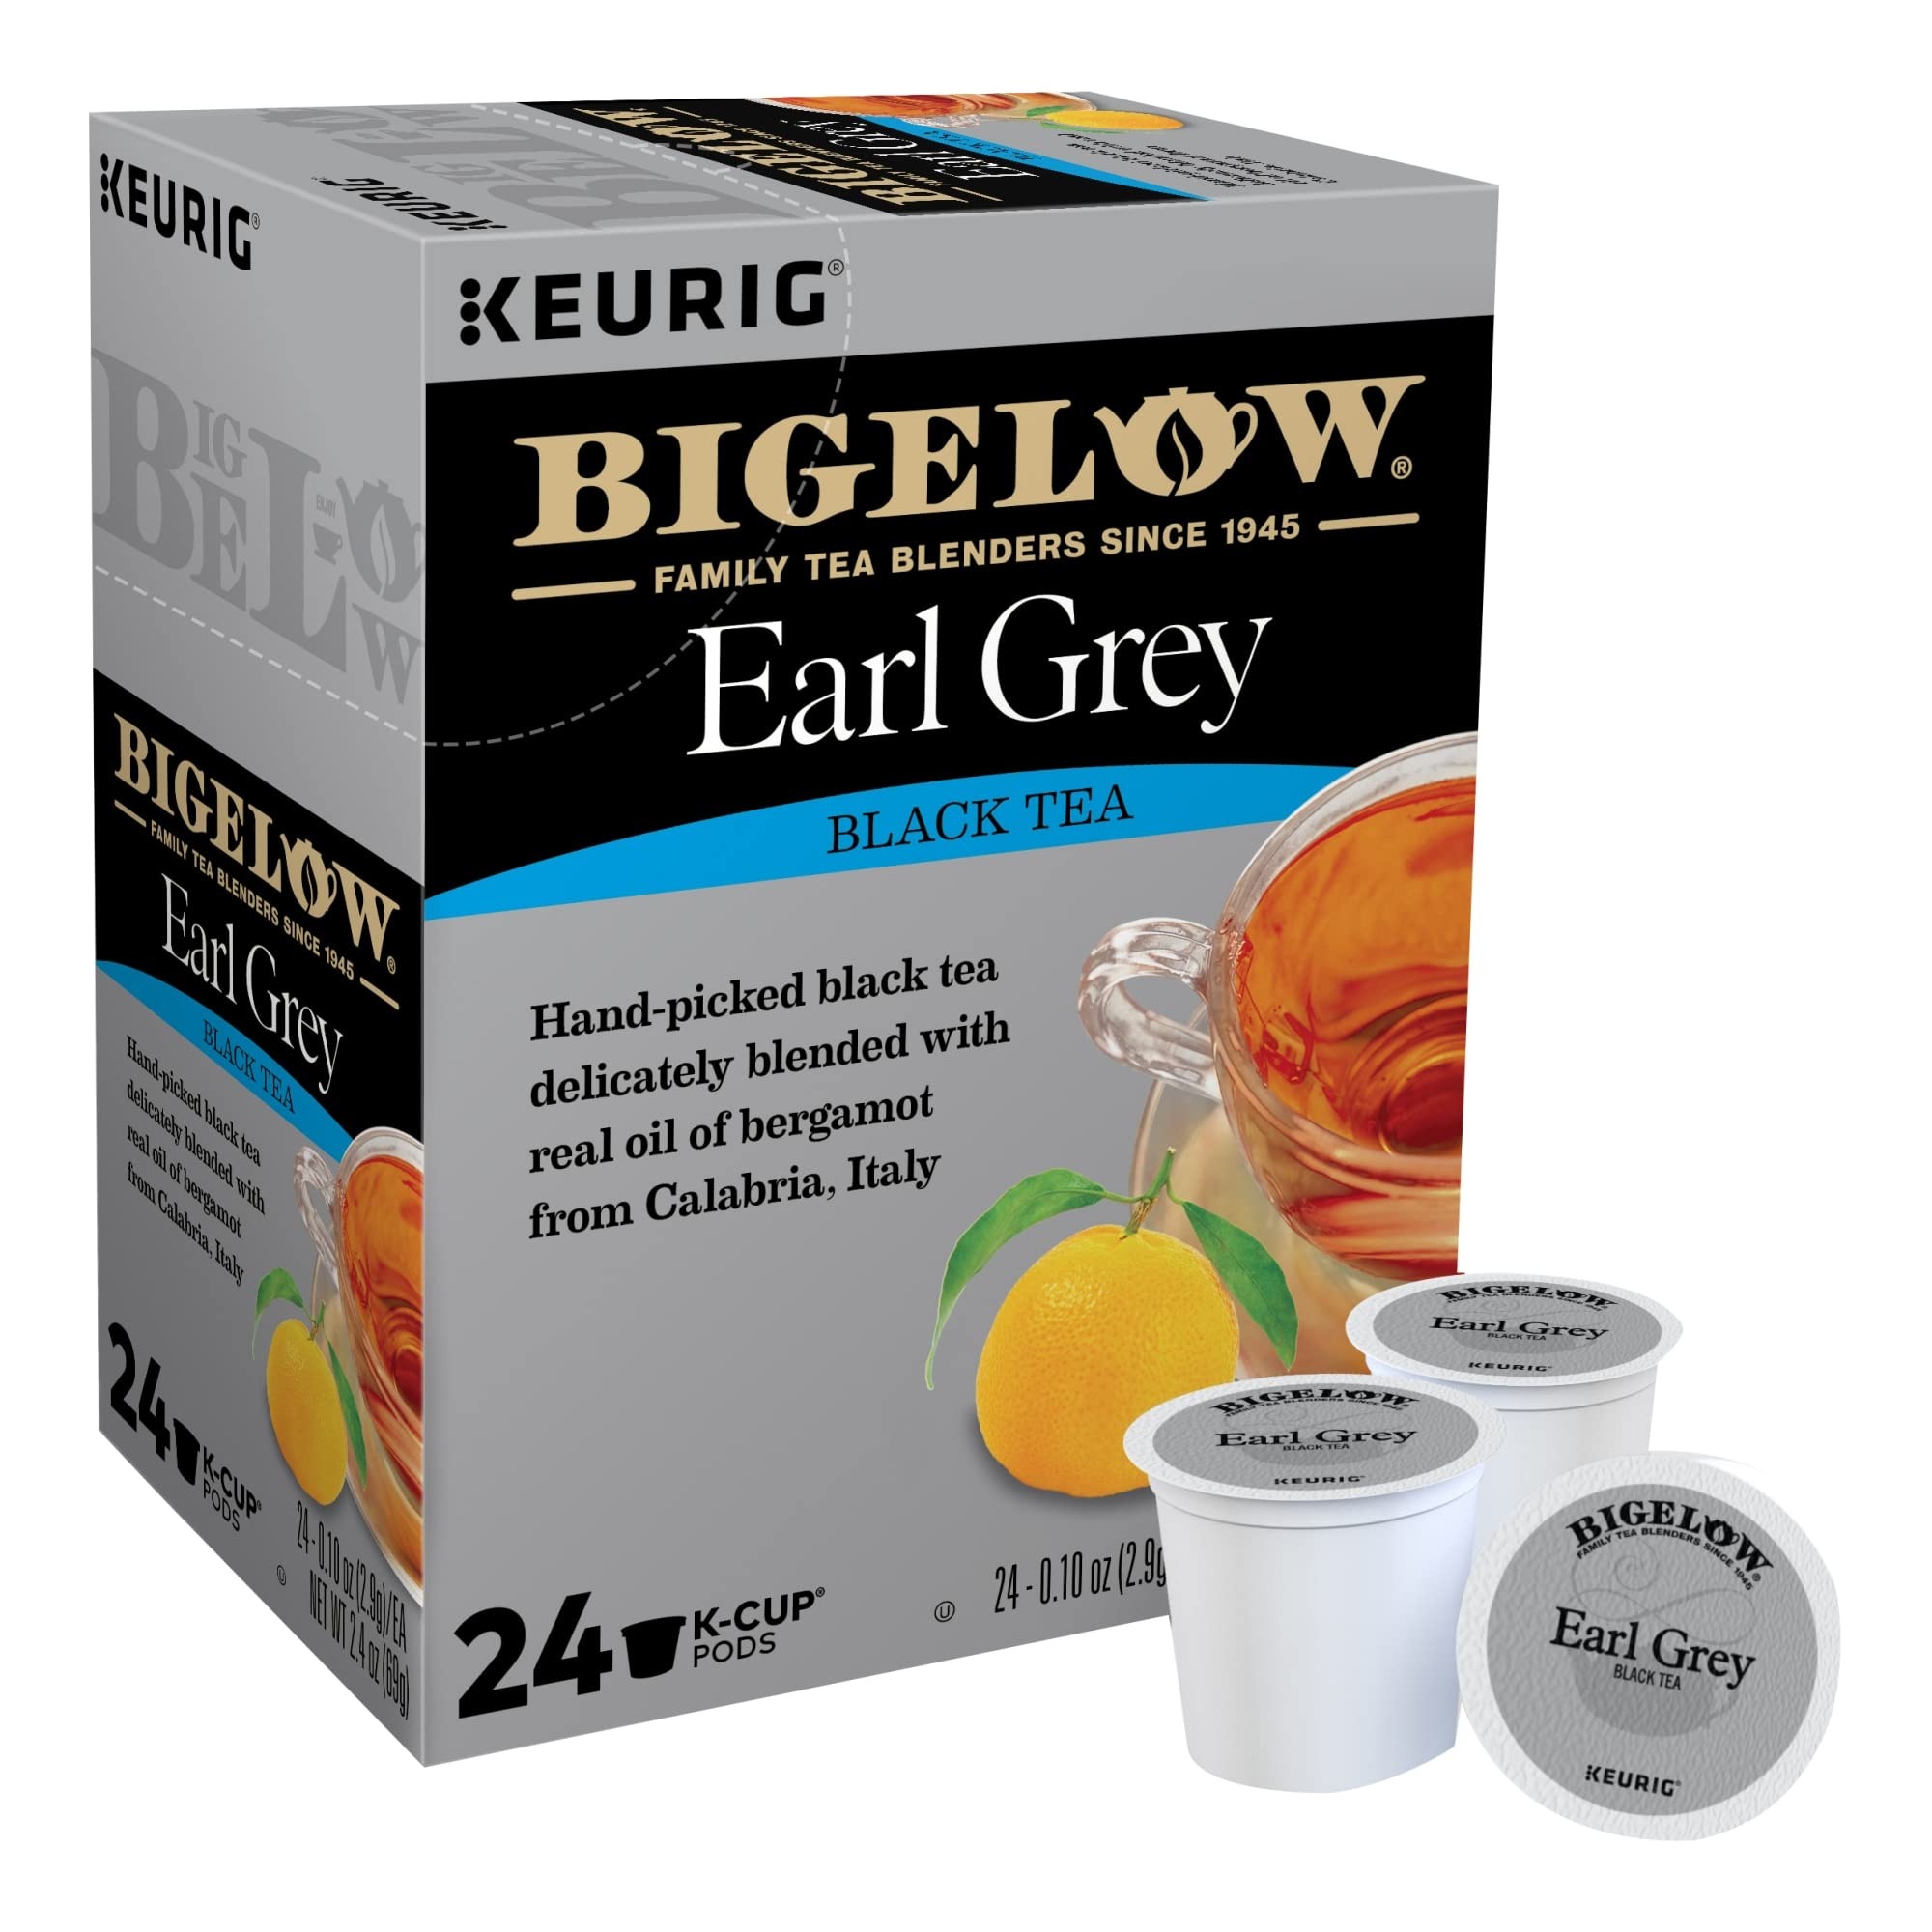
Item Name: Bigelow Earl Grey Tea, 24-Count K-Cup Portion Pack for Keurig Brewers
Bullet Point 1: Blended with real oil of bergamot from Calabria, Italy
Bullet Point 2: Contains Caffeine
Bullet Point 3: Orthodox Union Kosher
Bullet Point 4: k-cups
Value: 24.0
Unit: Count

Price: 18.98